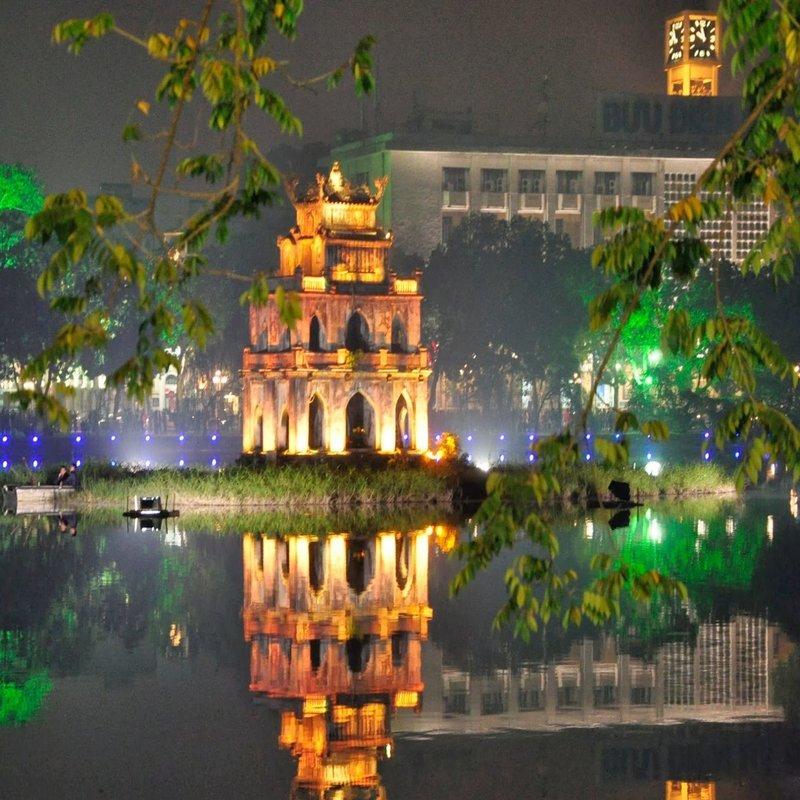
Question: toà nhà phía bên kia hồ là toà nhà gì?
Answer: toà nhà là một bưu điện